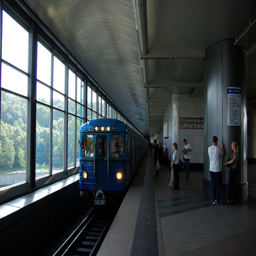
A blue train pulling up to the train platform
A blue train pulling up ato a station.
A train is pulling into the station beside waiting passengers.
A blue train pulls into a station as people wait.
A train engine pulling carts into a station.